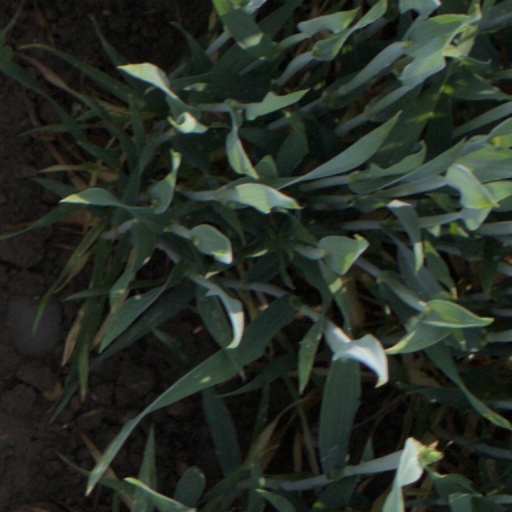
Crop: wheat